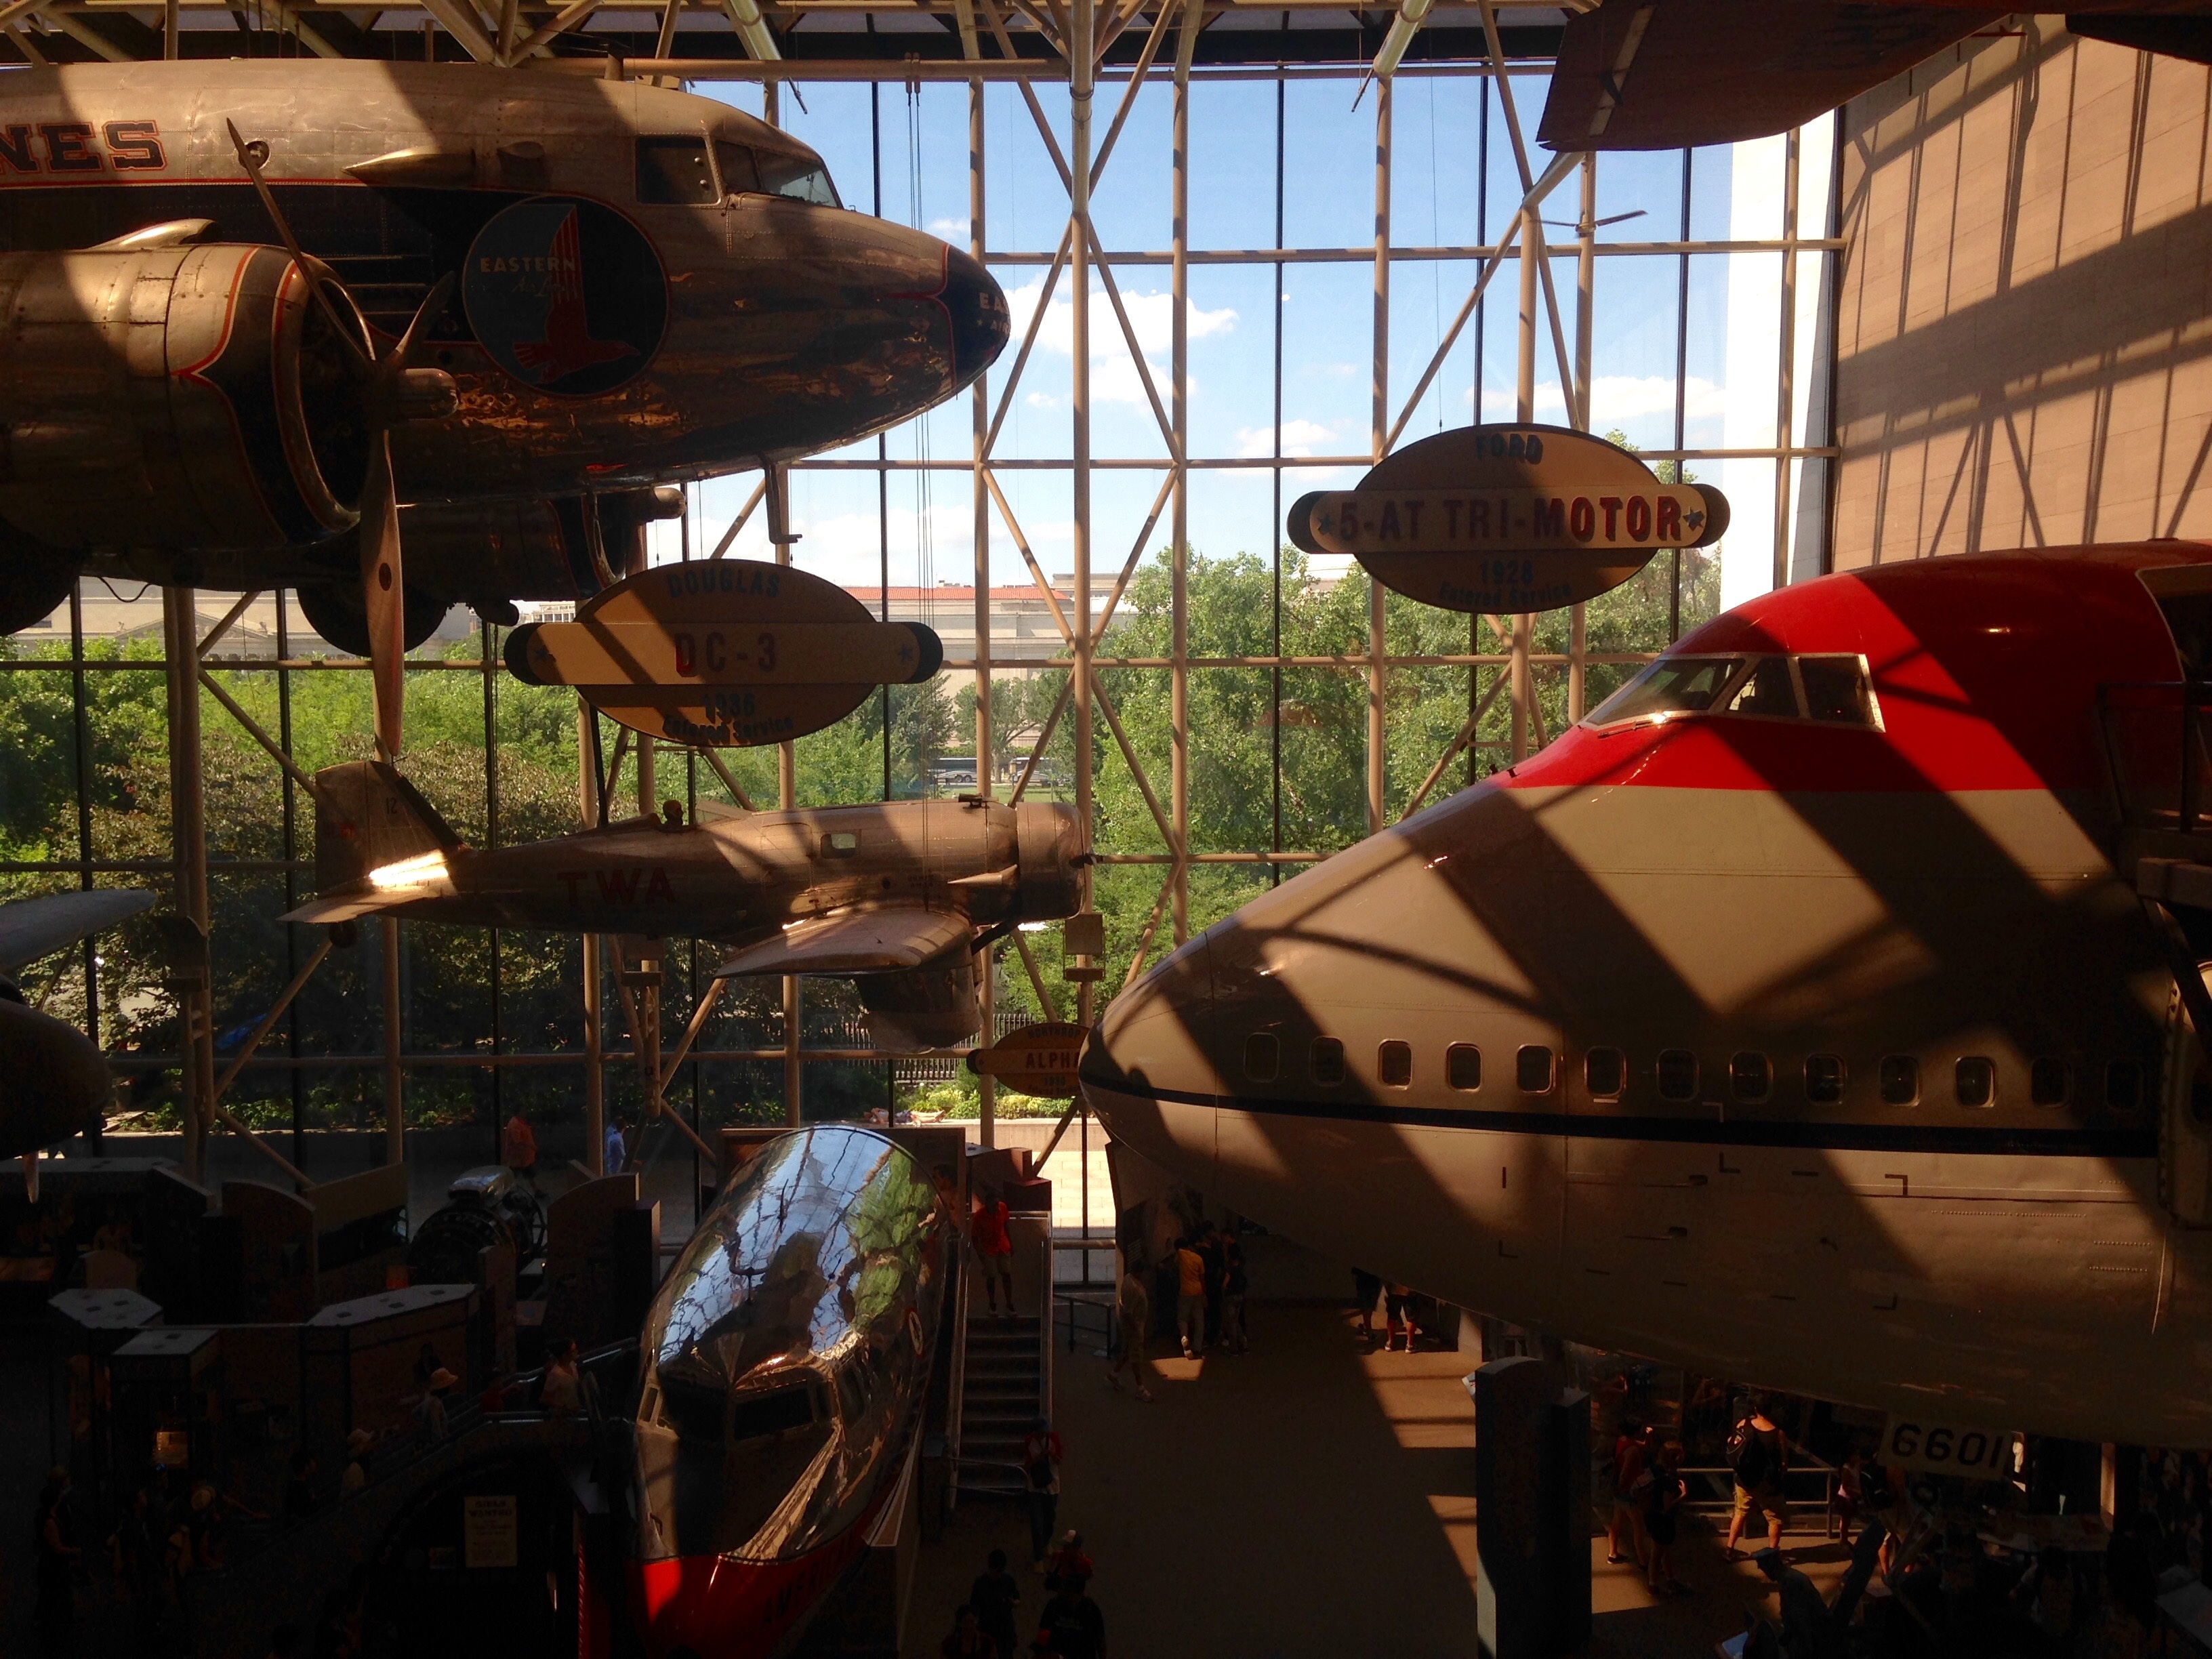
vehicle, amusement park, aviation, tourist attraction